Rolan Kiladze

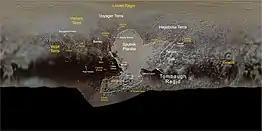
Kiladze crater on Pluto

Rolan Kiladze studied the movement and origin of the Solar System bodies. He developed a universal formula for determining the length of the day-night time for distant planets (1965).